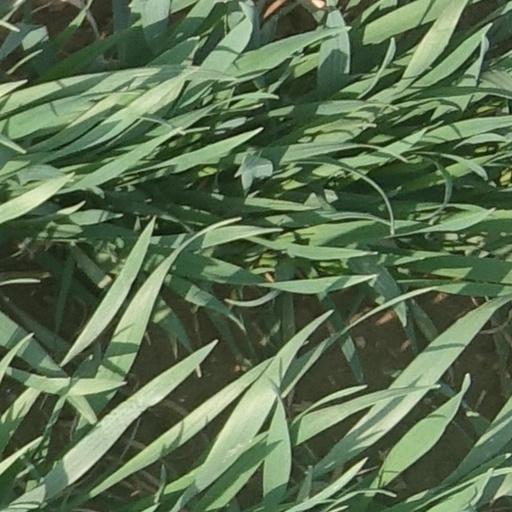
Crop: wheat